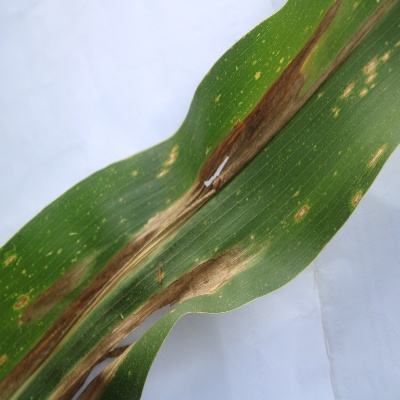
Crop: Maize
Condition: leaf spot